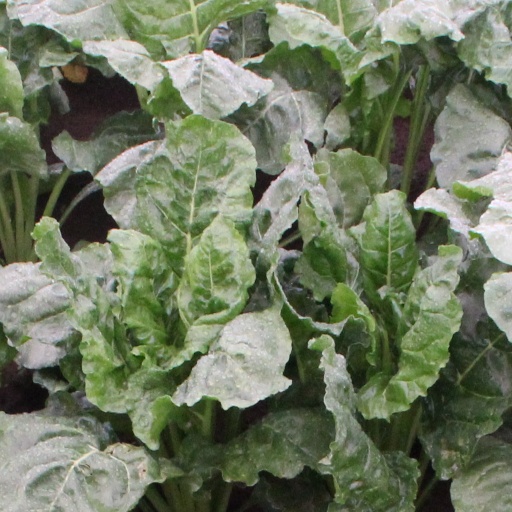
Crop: sugar beet